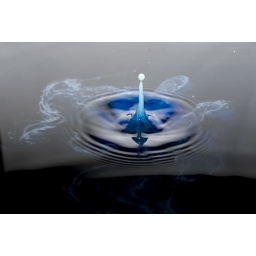
Milk into water with blue dye in the water not mixed